Economic history of Portugal

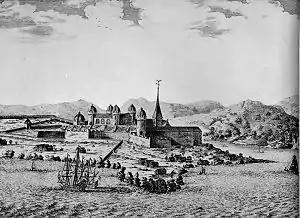
Elmina Castle viewed from the sea in 1668.

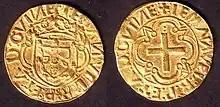
Gold "Cruzado" minted during King Manuel I of Portugal's reign (1495–1521)

In 1469, responding to meager returns from African explorations, King Afonso V granted monopoly of trade in part of the Gulf of Guinea to the merchant Fernão Gomes. For an annual rent of 200,000 "reais", Gomes was to explore 100 leagues of the coast of Africa annually, for five years (later the agreement would be extended for another year). He gained monopoly trading rights for a popular substitute of black pepper, then called "malagueta", the guinea pepper ("Aframomum melegueta"), for another yearly payment of 100,000 "reais".